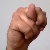
The image shows a hand gesture representing the letter 'N' in Indian Sign Language.